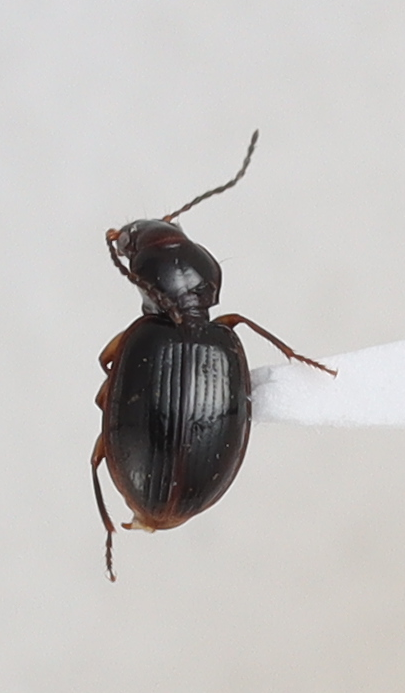
Scientific name: Mecyclothorax konanus
Plot: 14
Trap: S
Collected: 20220615